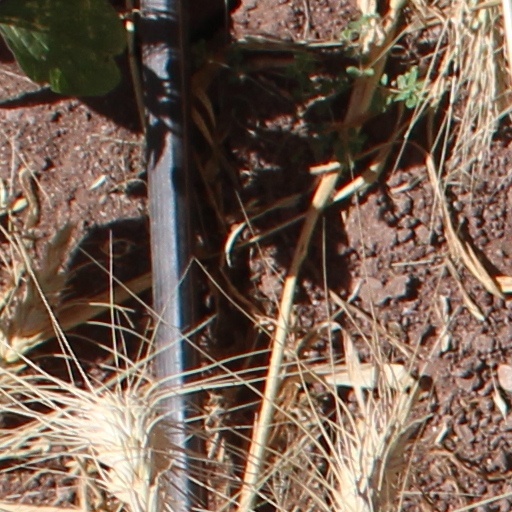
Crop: wheat